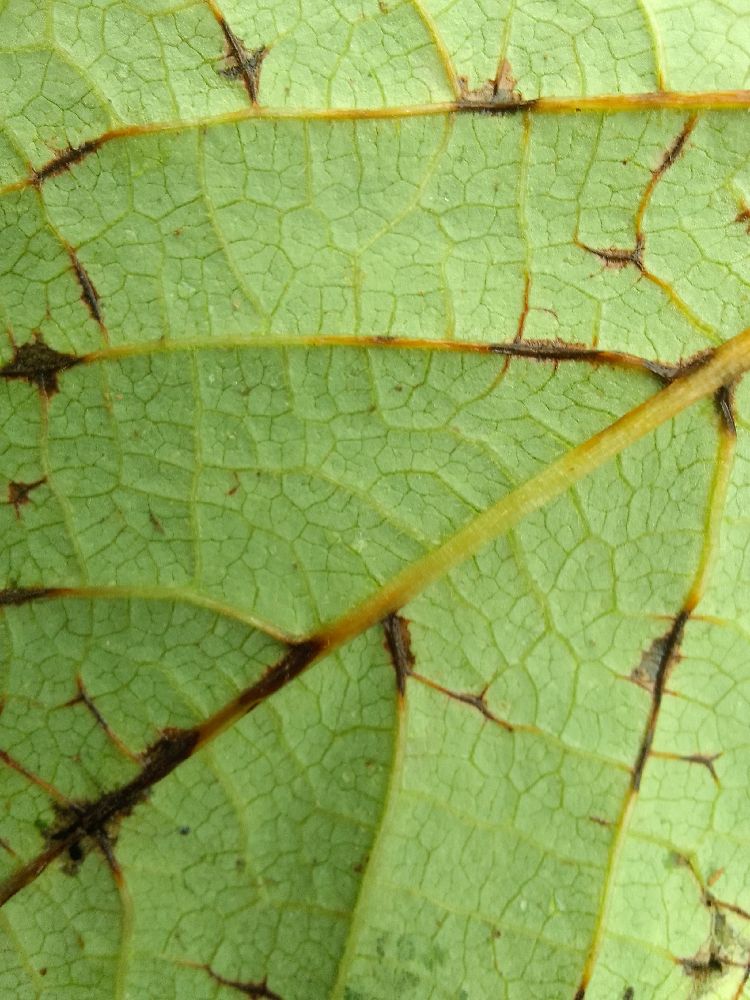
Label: anthracnose